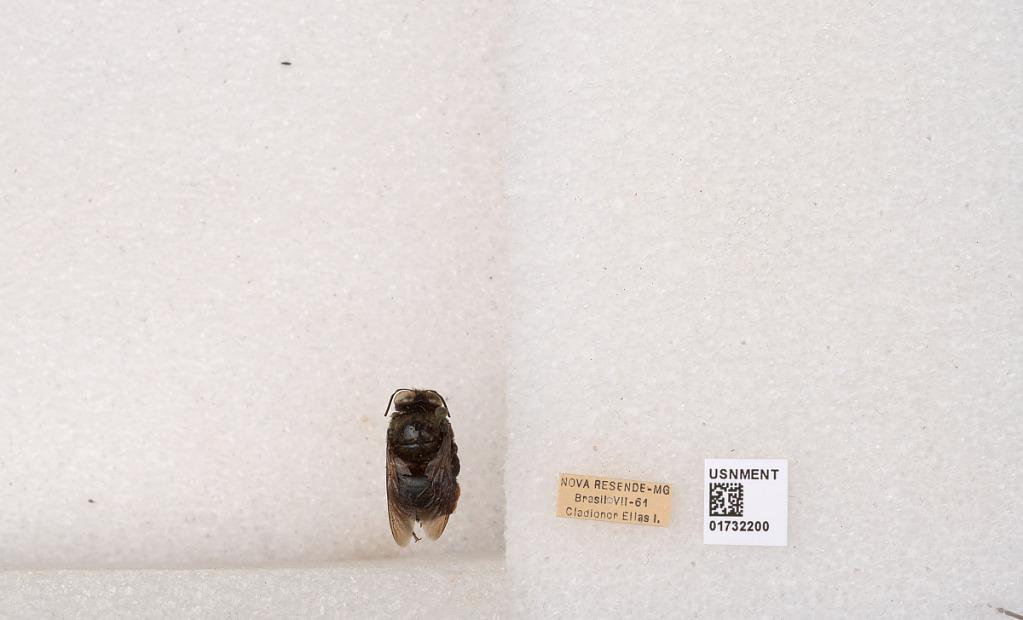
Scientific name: Xylocopa (Schonnherria) subcyanea Pérez
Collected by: C. Elias
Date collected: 1961-7-1
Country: Brazil
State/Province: Minas Gerais
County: Nova Resende
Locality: Nova Resende